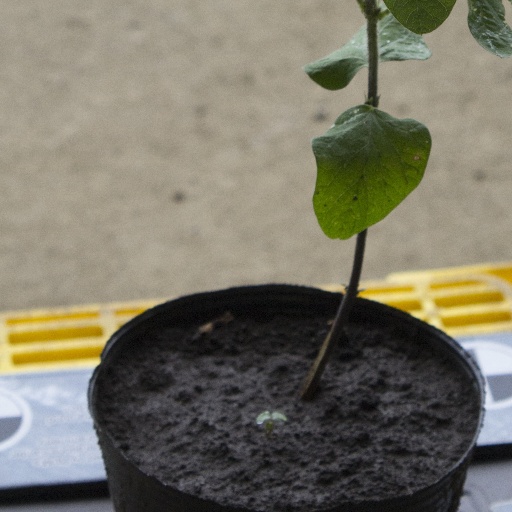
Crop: soybean